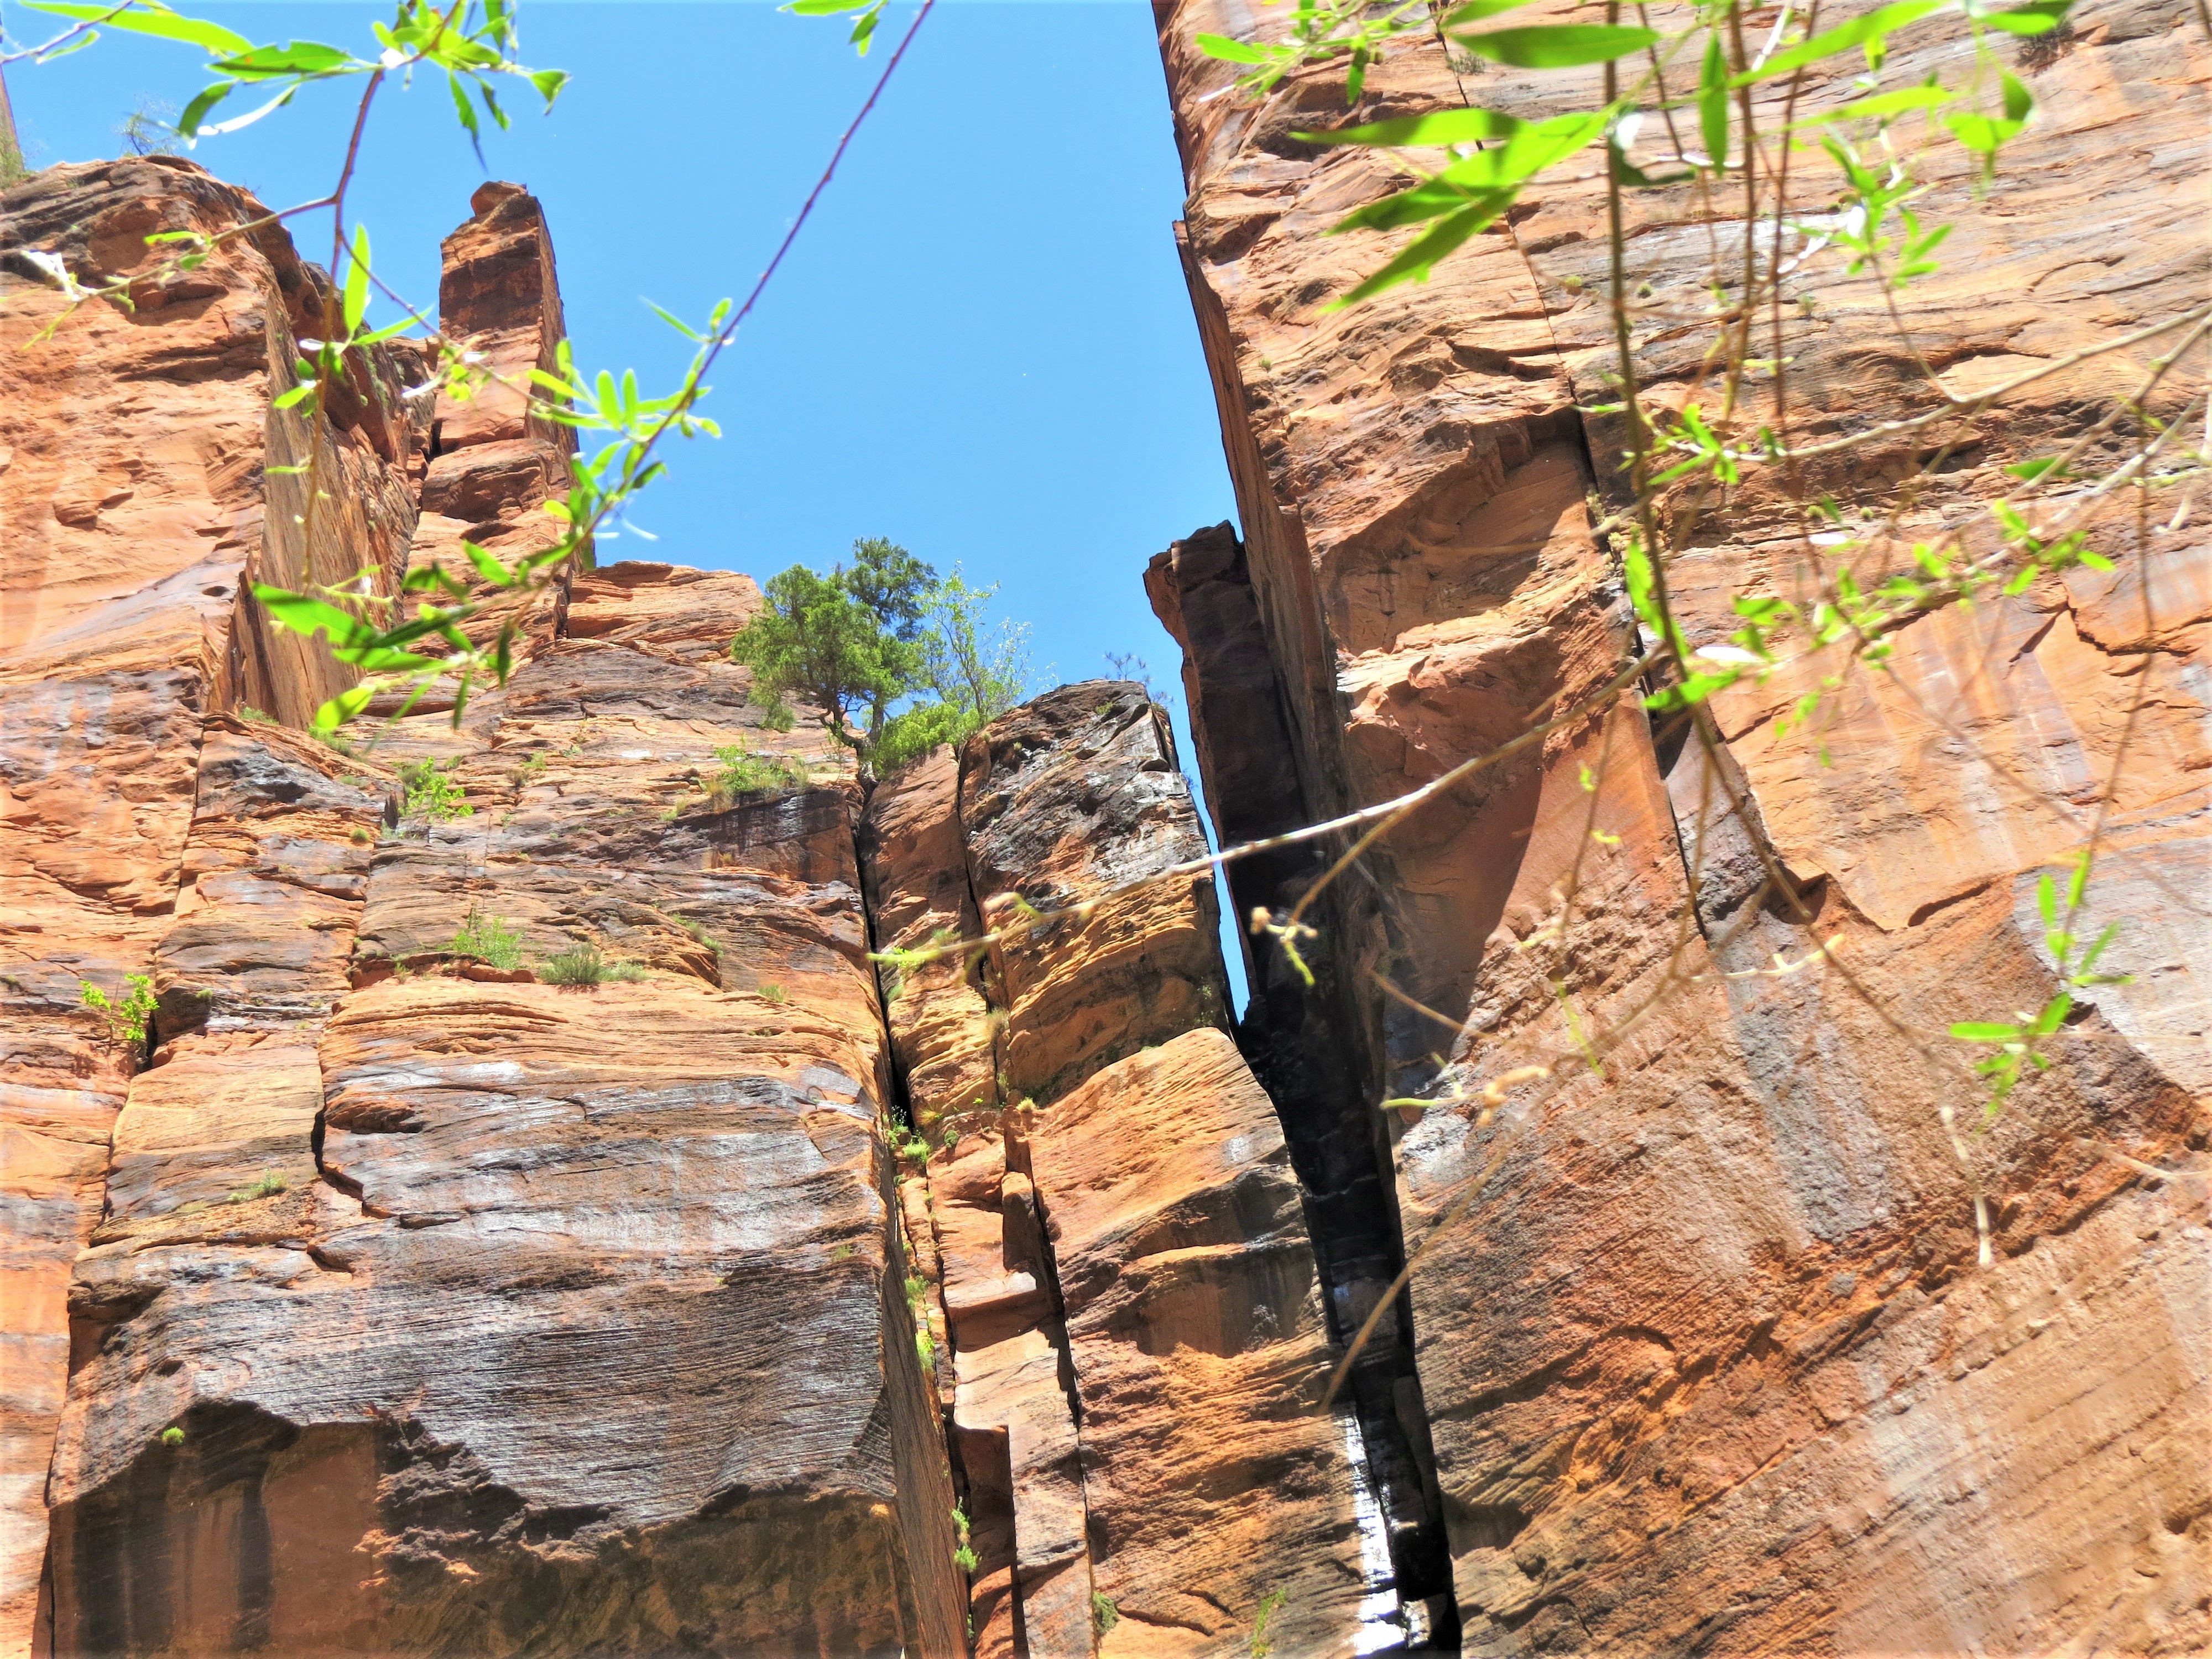
tree, nature, rock, hiking, trail, adventure, cliff, soil, rock formation, canyon, terrain, geology, sports, utah, geological phenomenon, sport climbing